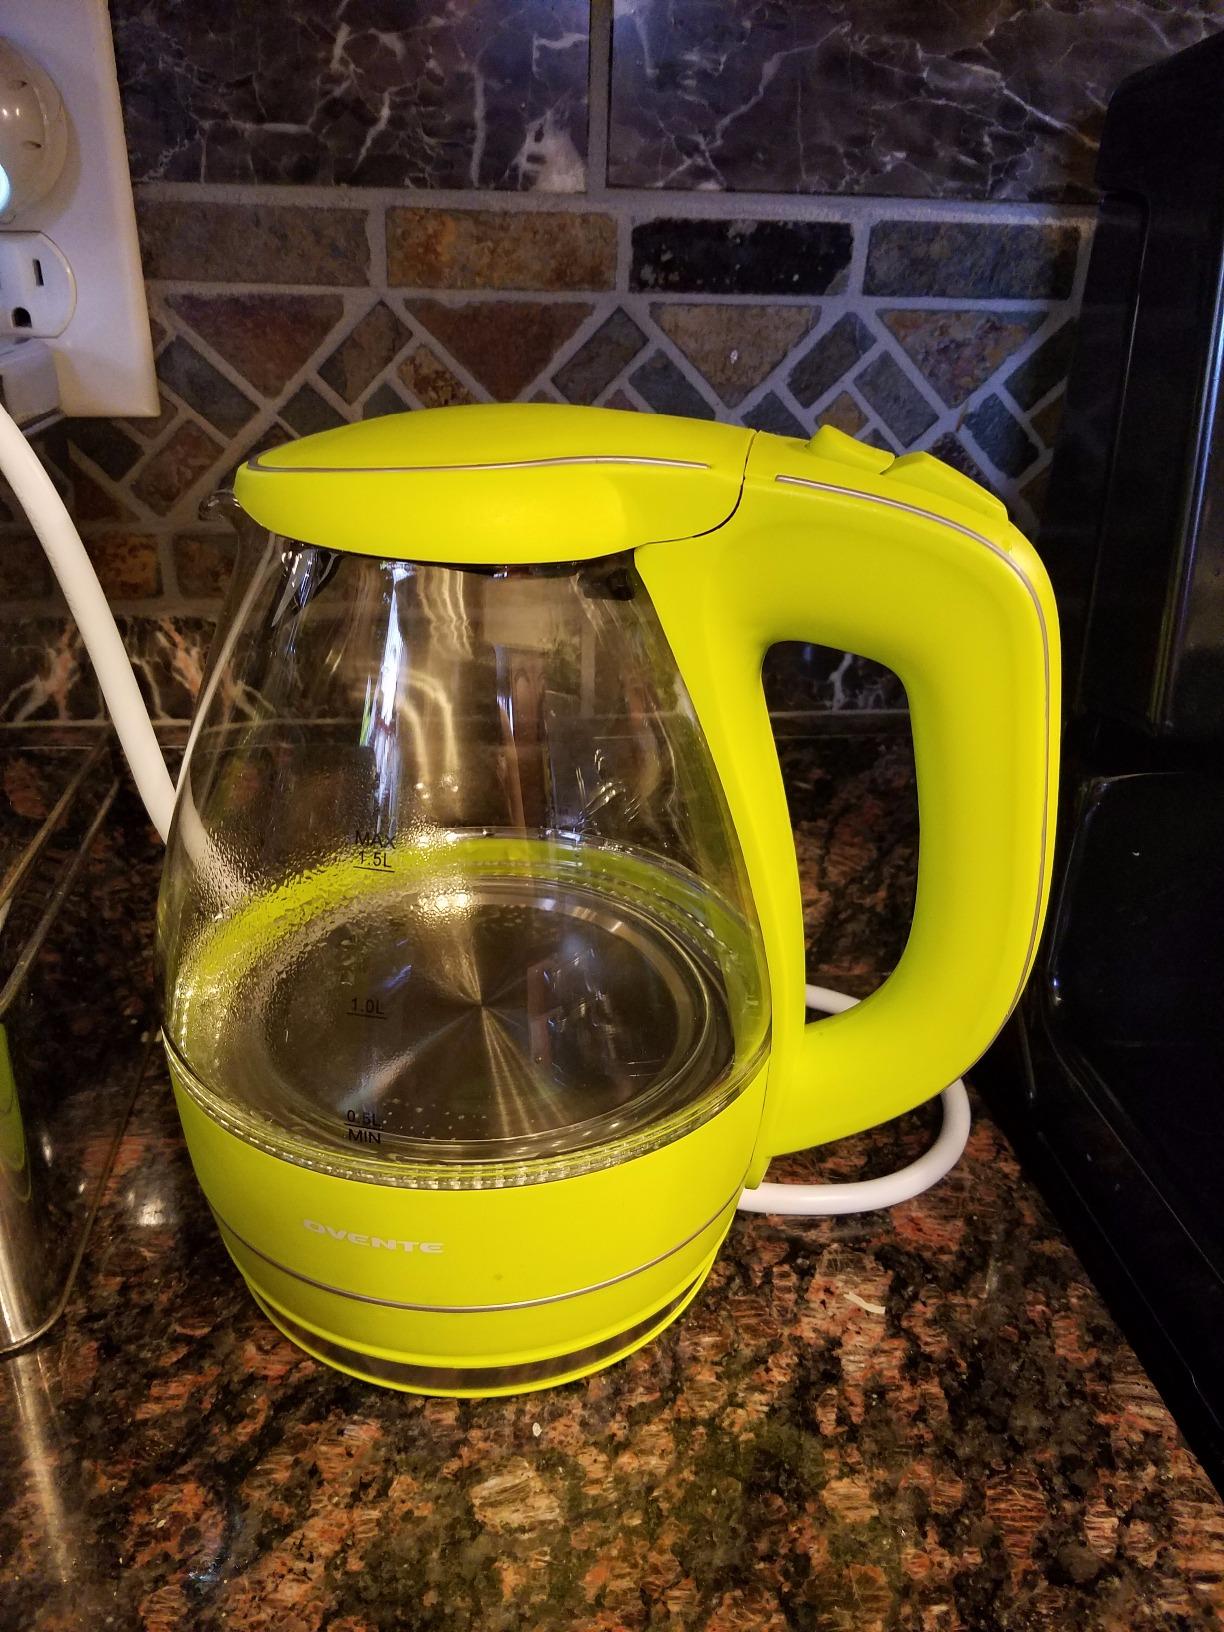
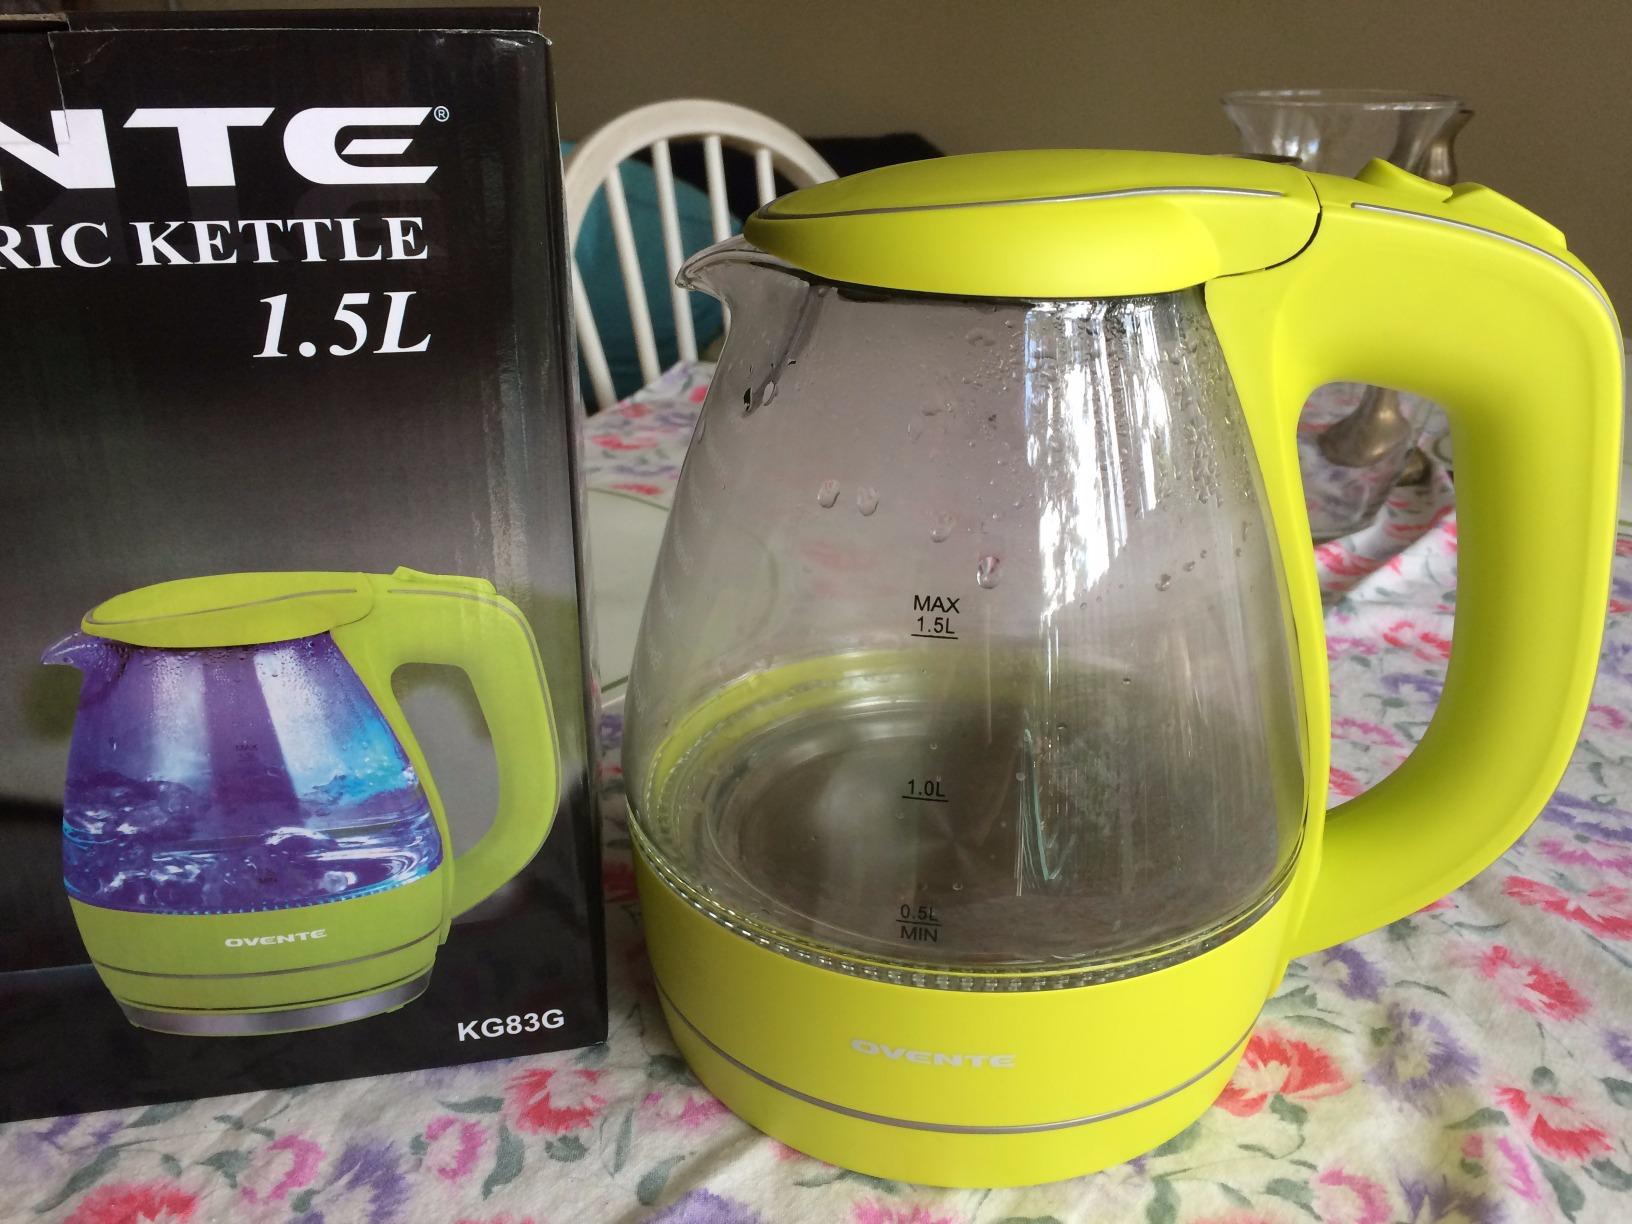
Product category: items_kettle
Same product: yes